Querétaro

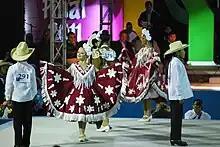
Scene at the 2011 National Huapango Dance Competition in Pinal de Amoles

Western painting developed in the state during the colonial period, when artists such as Pedro de Rojas López, Tomás Noriega and Diego Sanabria produced primarily religious art. More diverse production came into being in the 19th century forward; José Mariano Perrusquia y Rubio, Mariano Montenegro and Germán Patiño Díaz produced paintings and even photography. Patiño Díaz was the director of the old Academia de Dibujo y Pintura de San Fernando, which trained more artists in the state such as Agustín Rivera Ugalde. The 20th century produced artists such as Braulio Rodríguez Granda, Jesús Rodríguez de la Vega, Jesús Águila Herrera and Restituto Rodríguez Camacho. The current generation of Querétaro artists includes Rafael Rodríguez, Virginia Ledesma, Ramsés de la Cruz and Juan Eduardo Muñoz . In the field of photography,